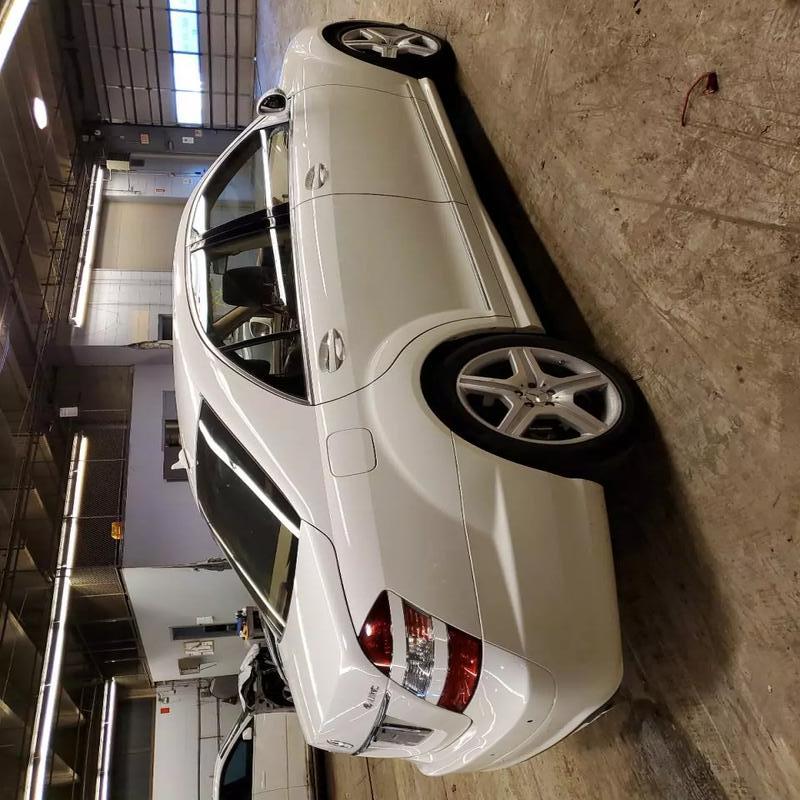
Aucun dommage détecté.
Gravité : aucun